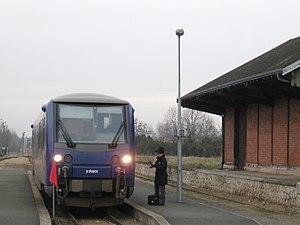
La gare de Chabris est une gare ferroviaire française, de la ligne de Salbris au Blanc, située sur le territoire de la commune de Chabris, dans le département de l'Indre, en région Centre-Val de Loire.